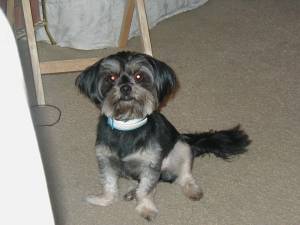
Animal: dog
Breed: yorkshire_terrier